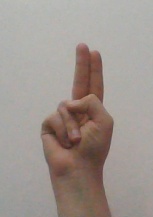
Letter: taa